Leinster Senior Hurling Championship

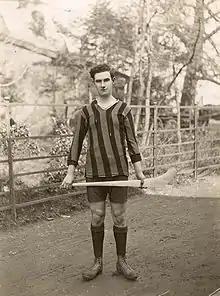
Unknown Kilkenny hurler, c. 1923

In spite of Leinster consisting of twelve counties, many of these are dominated by Gaelic football and do not compete at a serious level in hurling. Louth became the fifth team to join the championship in 1889, however, they subsequently withdrew and only contested three further championships in 1901, 1919 and 1920. Kildare also had a similar relationship with the championship. After fielding a team in the inaugural provincial campaign their involvement in later campaigns was sporadic.